Manila shawl

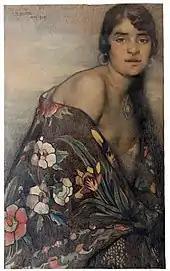
"La Criolla del mantón" by Mexican painter Saturnino Herrán (1915)

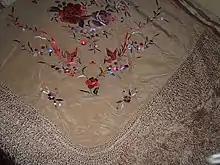
Detail of typical floral embroidery and fringes from a Spanish-made Manila shawl

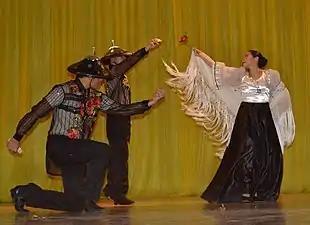
Dancers from the Philippines performing "Jota Manileña". The woman is wearing a "mantón de Manila" over her traditional traje de mestiza dress. The men are wearing barong tagalog with salakot headgear

Silk, though attempted numerous times, never became an established industry in the Philippines. Silk fabrics remained a Chinese monopoly, prompting the Spanish Empire to restrict silk trade with China in 1535, then banning it altogether in 1718, due to worries about the depletion of silver in Spanish treasuries. However, following protests by the middlemen in Manila, the silk ban was lifted in 1734, though it required silk to pass through Manila. This monopoly of Manila was later consolidated with the creation of the Royal Company of the Philippines in 1795.